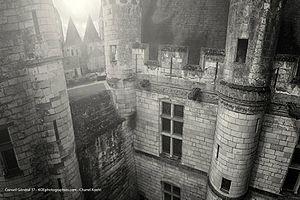
Façade est du logis royal Français
La cité Royale de Loches est la réunion des monuments phares de la cité historique de Loches, le donjon et le logis royal. Ils sont gérés par le Conseil Général d'Indre-et-Loire. Font également partie de cet ensemble, la collégiale Saint-Ours et le Musée Lansyer, tous deux gérés par la commune de Loches.